Dinu Plîngău

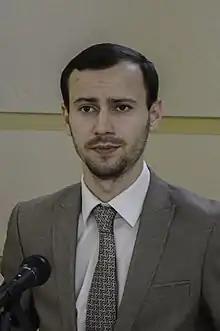
Plîngău in 2020

Dinu Plîngău (born 13 April 1994) is a Moldovan politician. He served as Member of the Parliament of Moldova from 2019 until 2021.